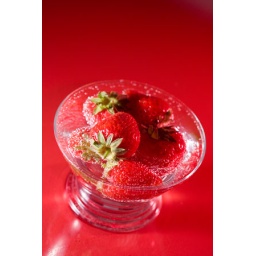
fruits in a glass bowl